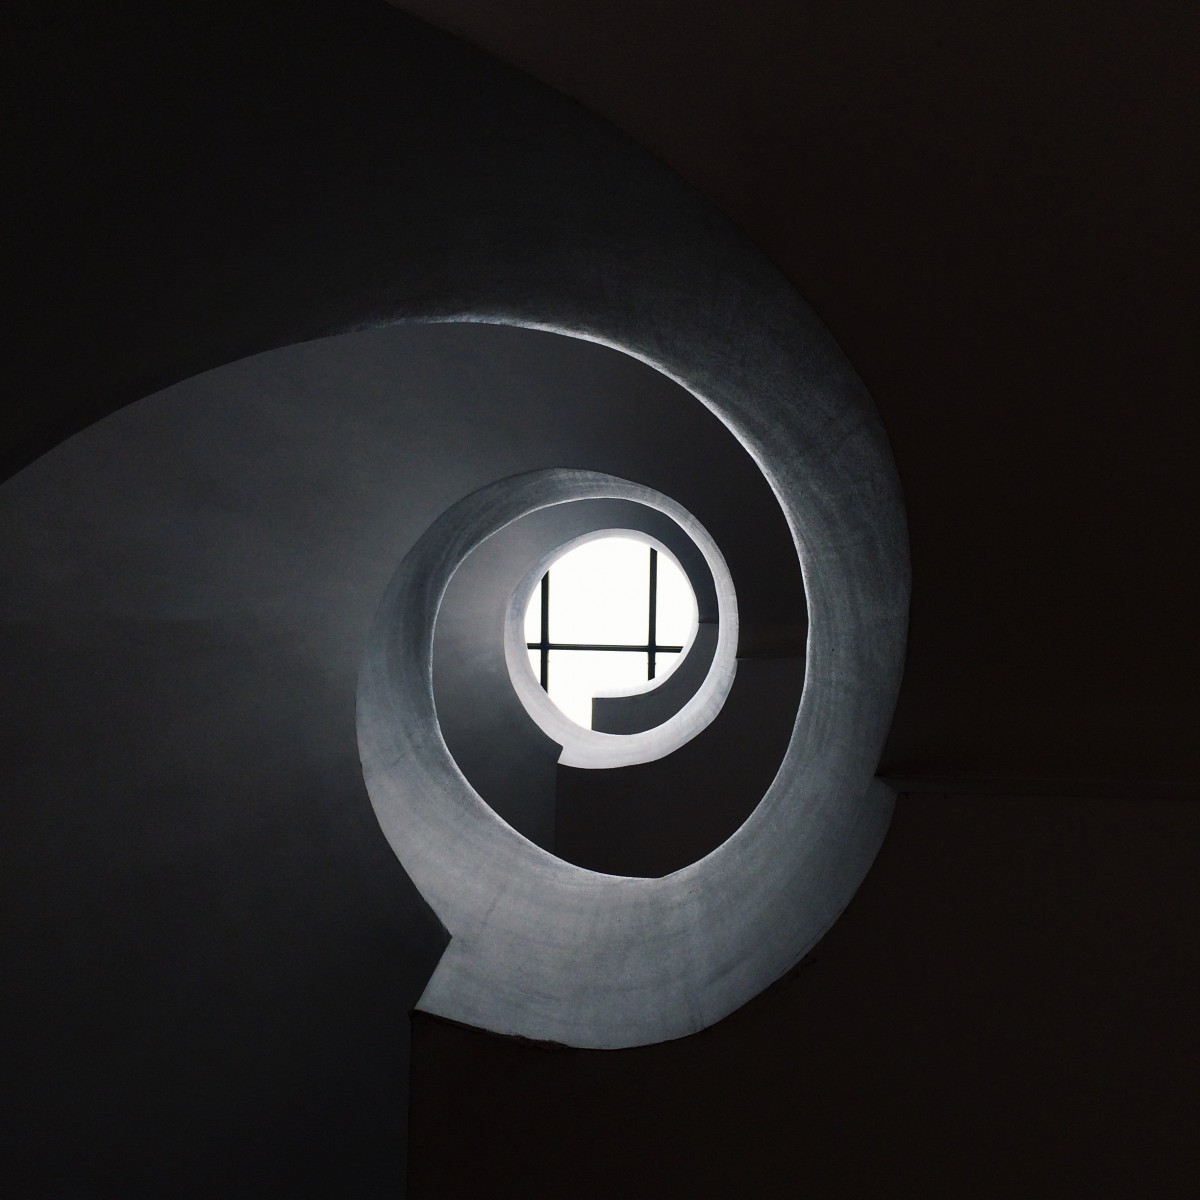
Tags: wheel, spiral, window, number, dark, lighting, circle, light fixture, sphere, shape, pocket billiards